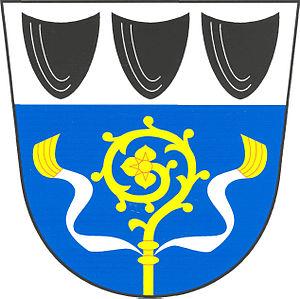
Kamenice est un bourg du district de Jihlava, dans la région de Vysočina, en Tchéquie. Sa population s'élevait à 1 956 habitants en 2019.